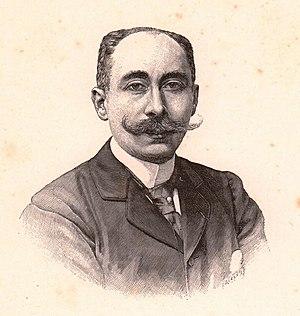
Albert Vandal, né à Paris le 7 juillet 1853 et mort à Paris le 30 août 1910, est un historien et écrivain français.
Cet article présente la liste des membres de l'Académie française, rangée par ordre chronologique de leur élection à chaque fauteuil. Cette liste est précédée d'une liste réduite portant uniquement sur les membres actuels et présentée successivement selon quatre modes de rangement : par ordre alphabétique, par numéro de fauteuil, par date d'élection et par date de naissance.